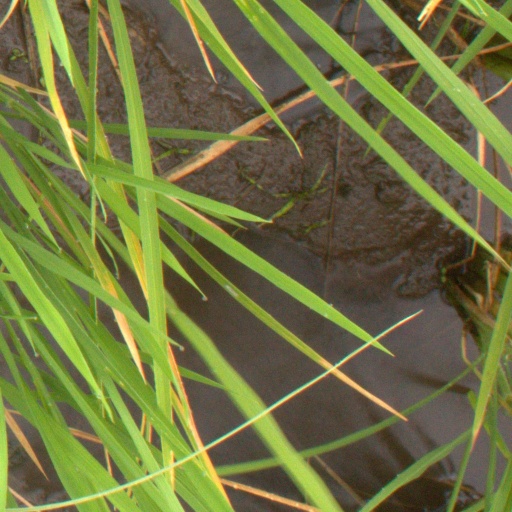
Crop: rice